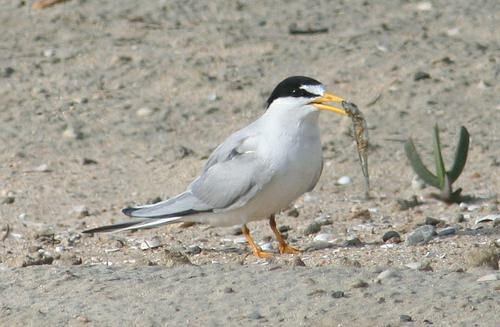
A photo of a least tern